Death and state funeral of Giorgio Napolitano

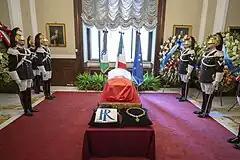
Napolitano lying in state

On 22 September 2023, former Italian president Giorgio Napolitano died at the Salvator Mundi International Hospital in Rome, aged 98. On the following day, the Italian government announced a state funeral and proclaimed a national day of mourning for 26 September. It was attended by international figures including four incumbent presidents, one former president, and over one hundred ambassadors, and was Italy's first secular funeral for a former president. It was Italy's third state funeral in 2023 after former Prime Ministers Silvio Berlusconi's in June and Arnaldo Forlani's in July; it was also its third national mourning of the year after the death of victims of Emilia-Romagna's alluvion in May and the death of Silvio Berlusconi in June.